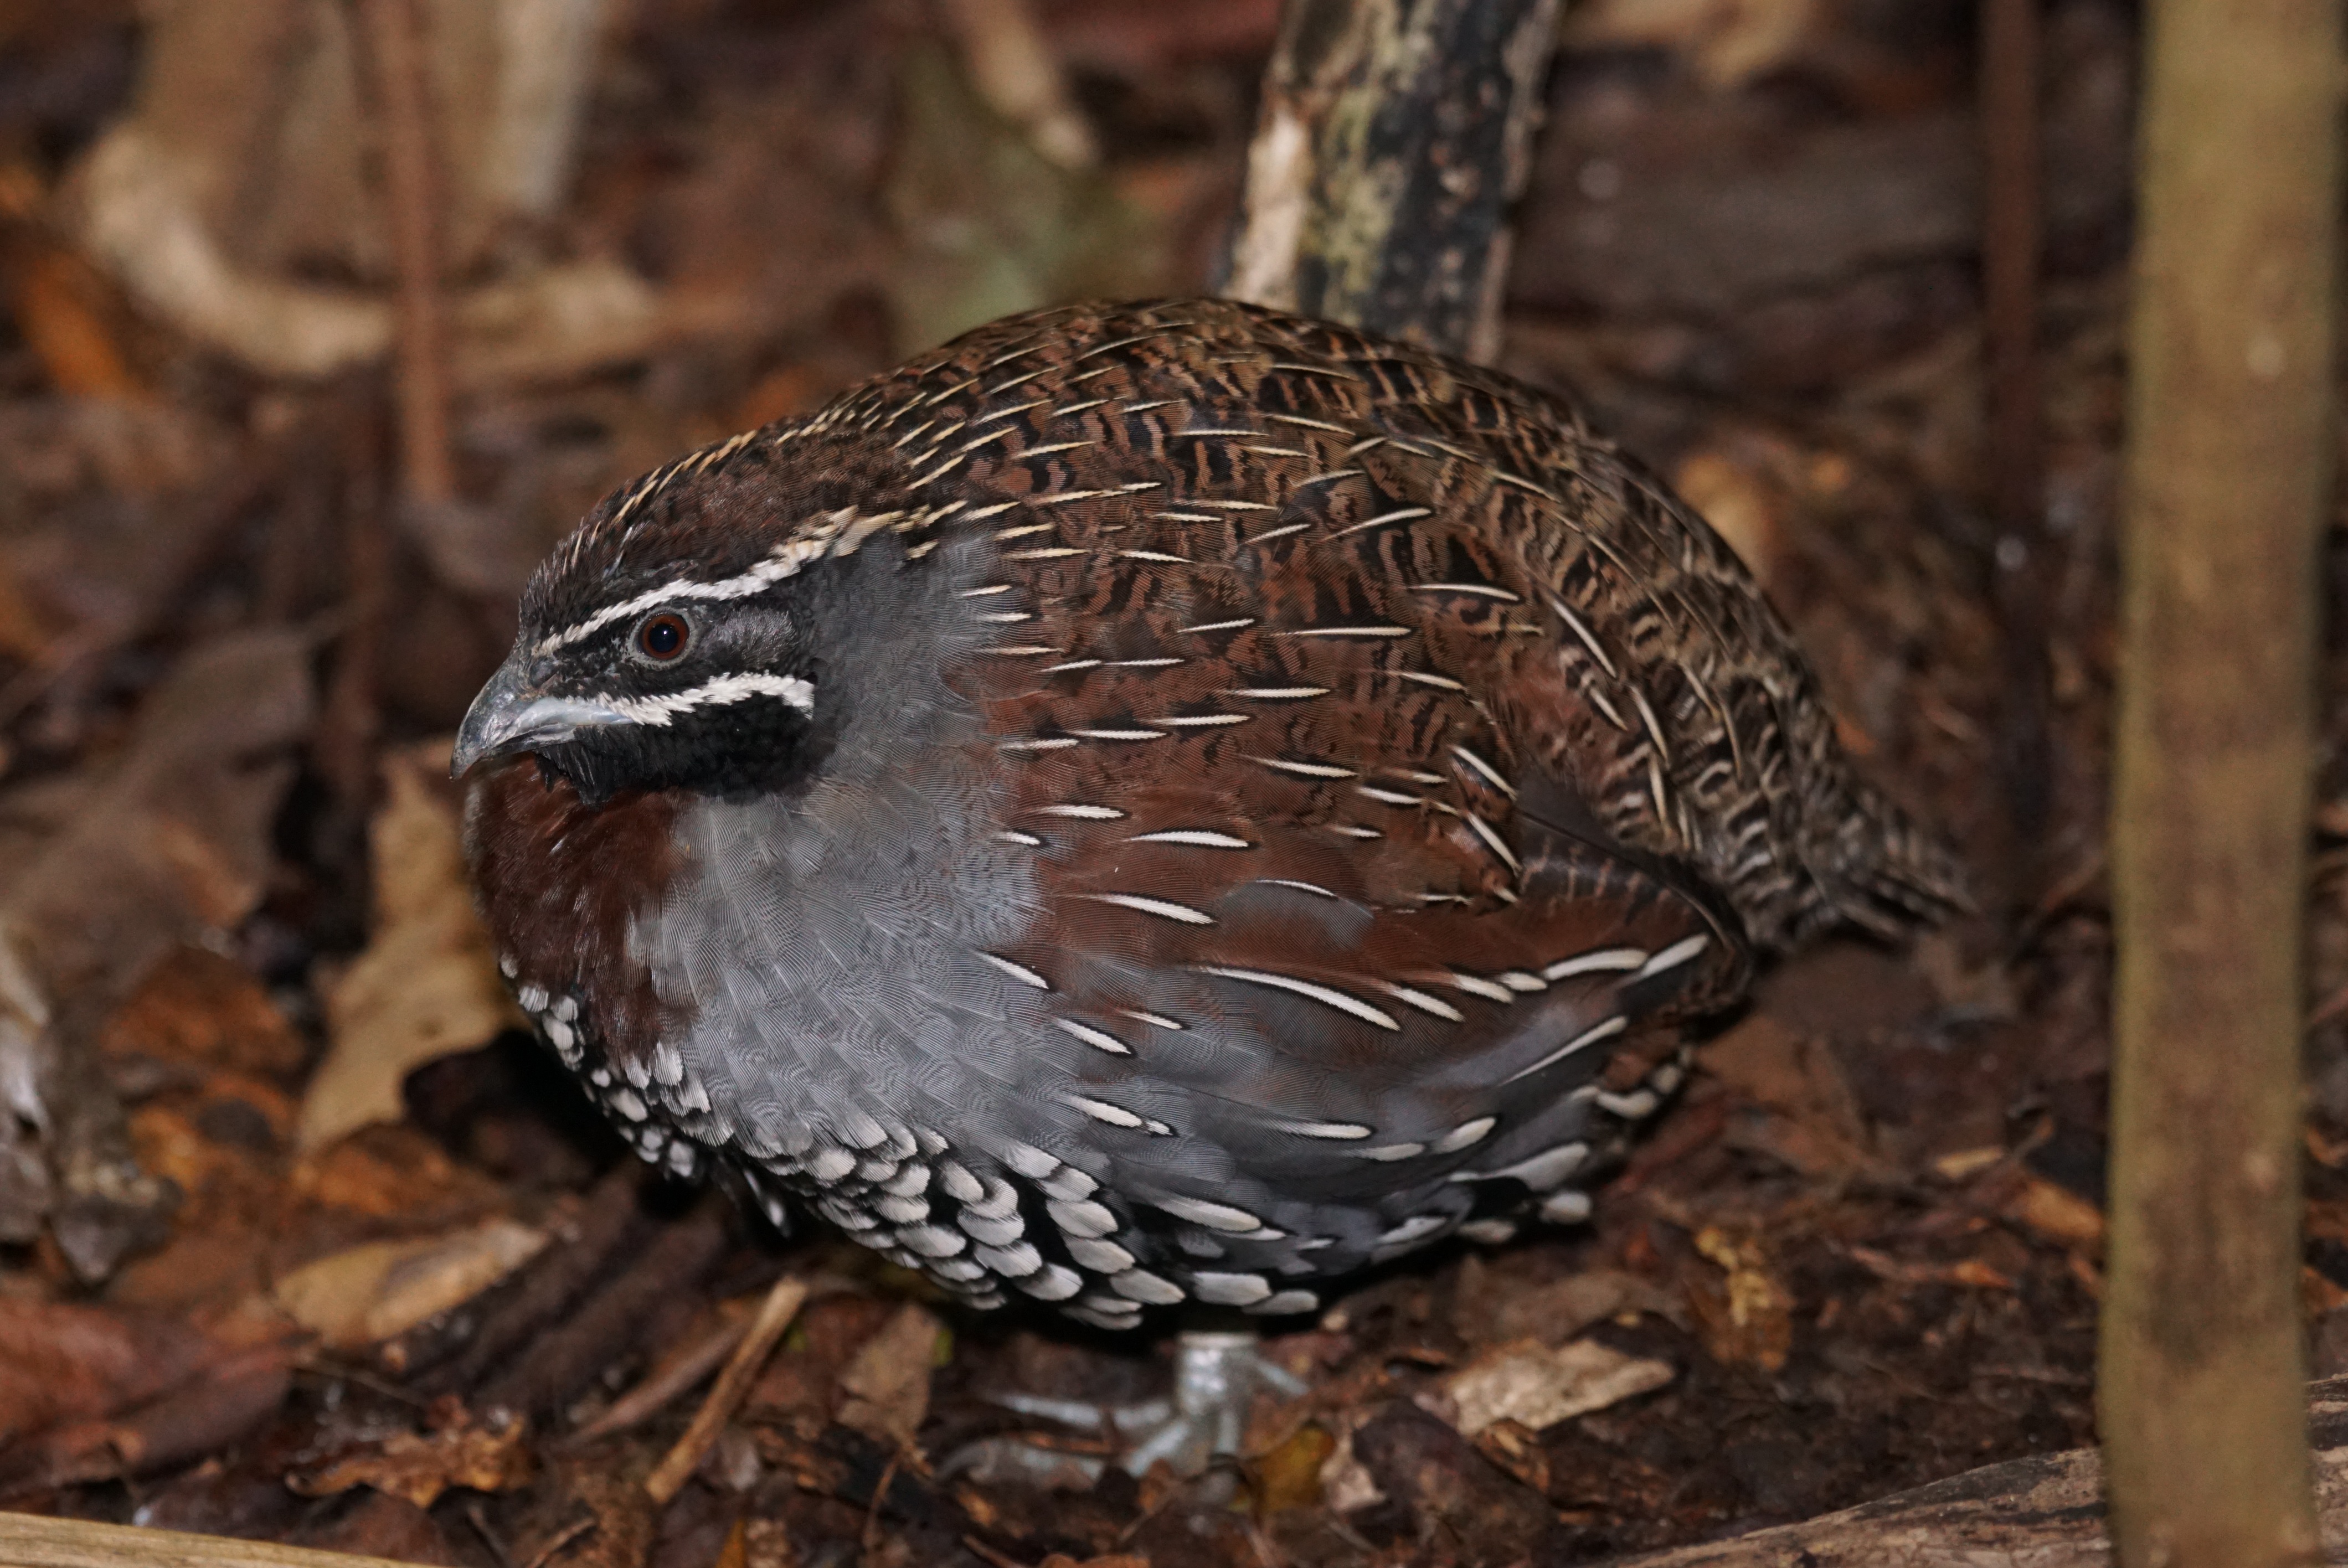
bird, wildlife, beak, chicken, fauna, galliformes, vertebrate, quail, wild turkey, ruffed grouse, madagascar perlwachtel